Eric Hinske

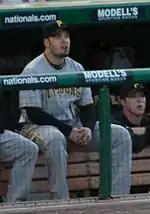
Hinske with the Pittsburgh Pirates in 2009

On January 30, 2009, Hinske signed a one-year deal with the Pittsburgh Pirates worth $1.5 million. He missed time in spring training after injuring his rib cage running into the outfield wall. Hinske played 54 games for the team, batting .255 with 11 RBI and 17 walks mostly off the bench.